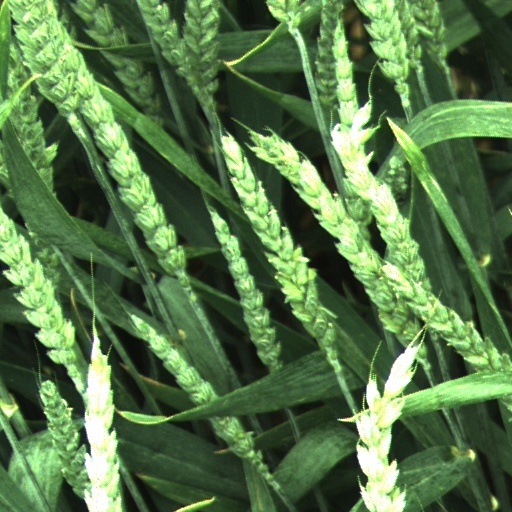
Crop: wheat